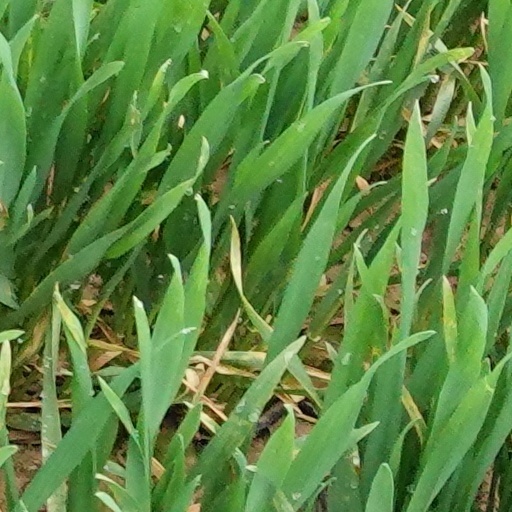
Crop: wheat